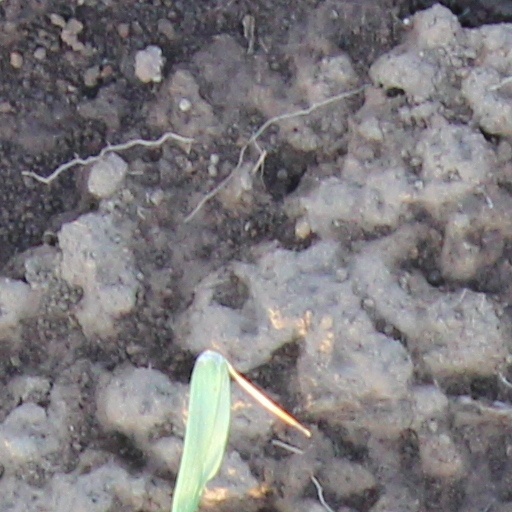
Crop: wheat